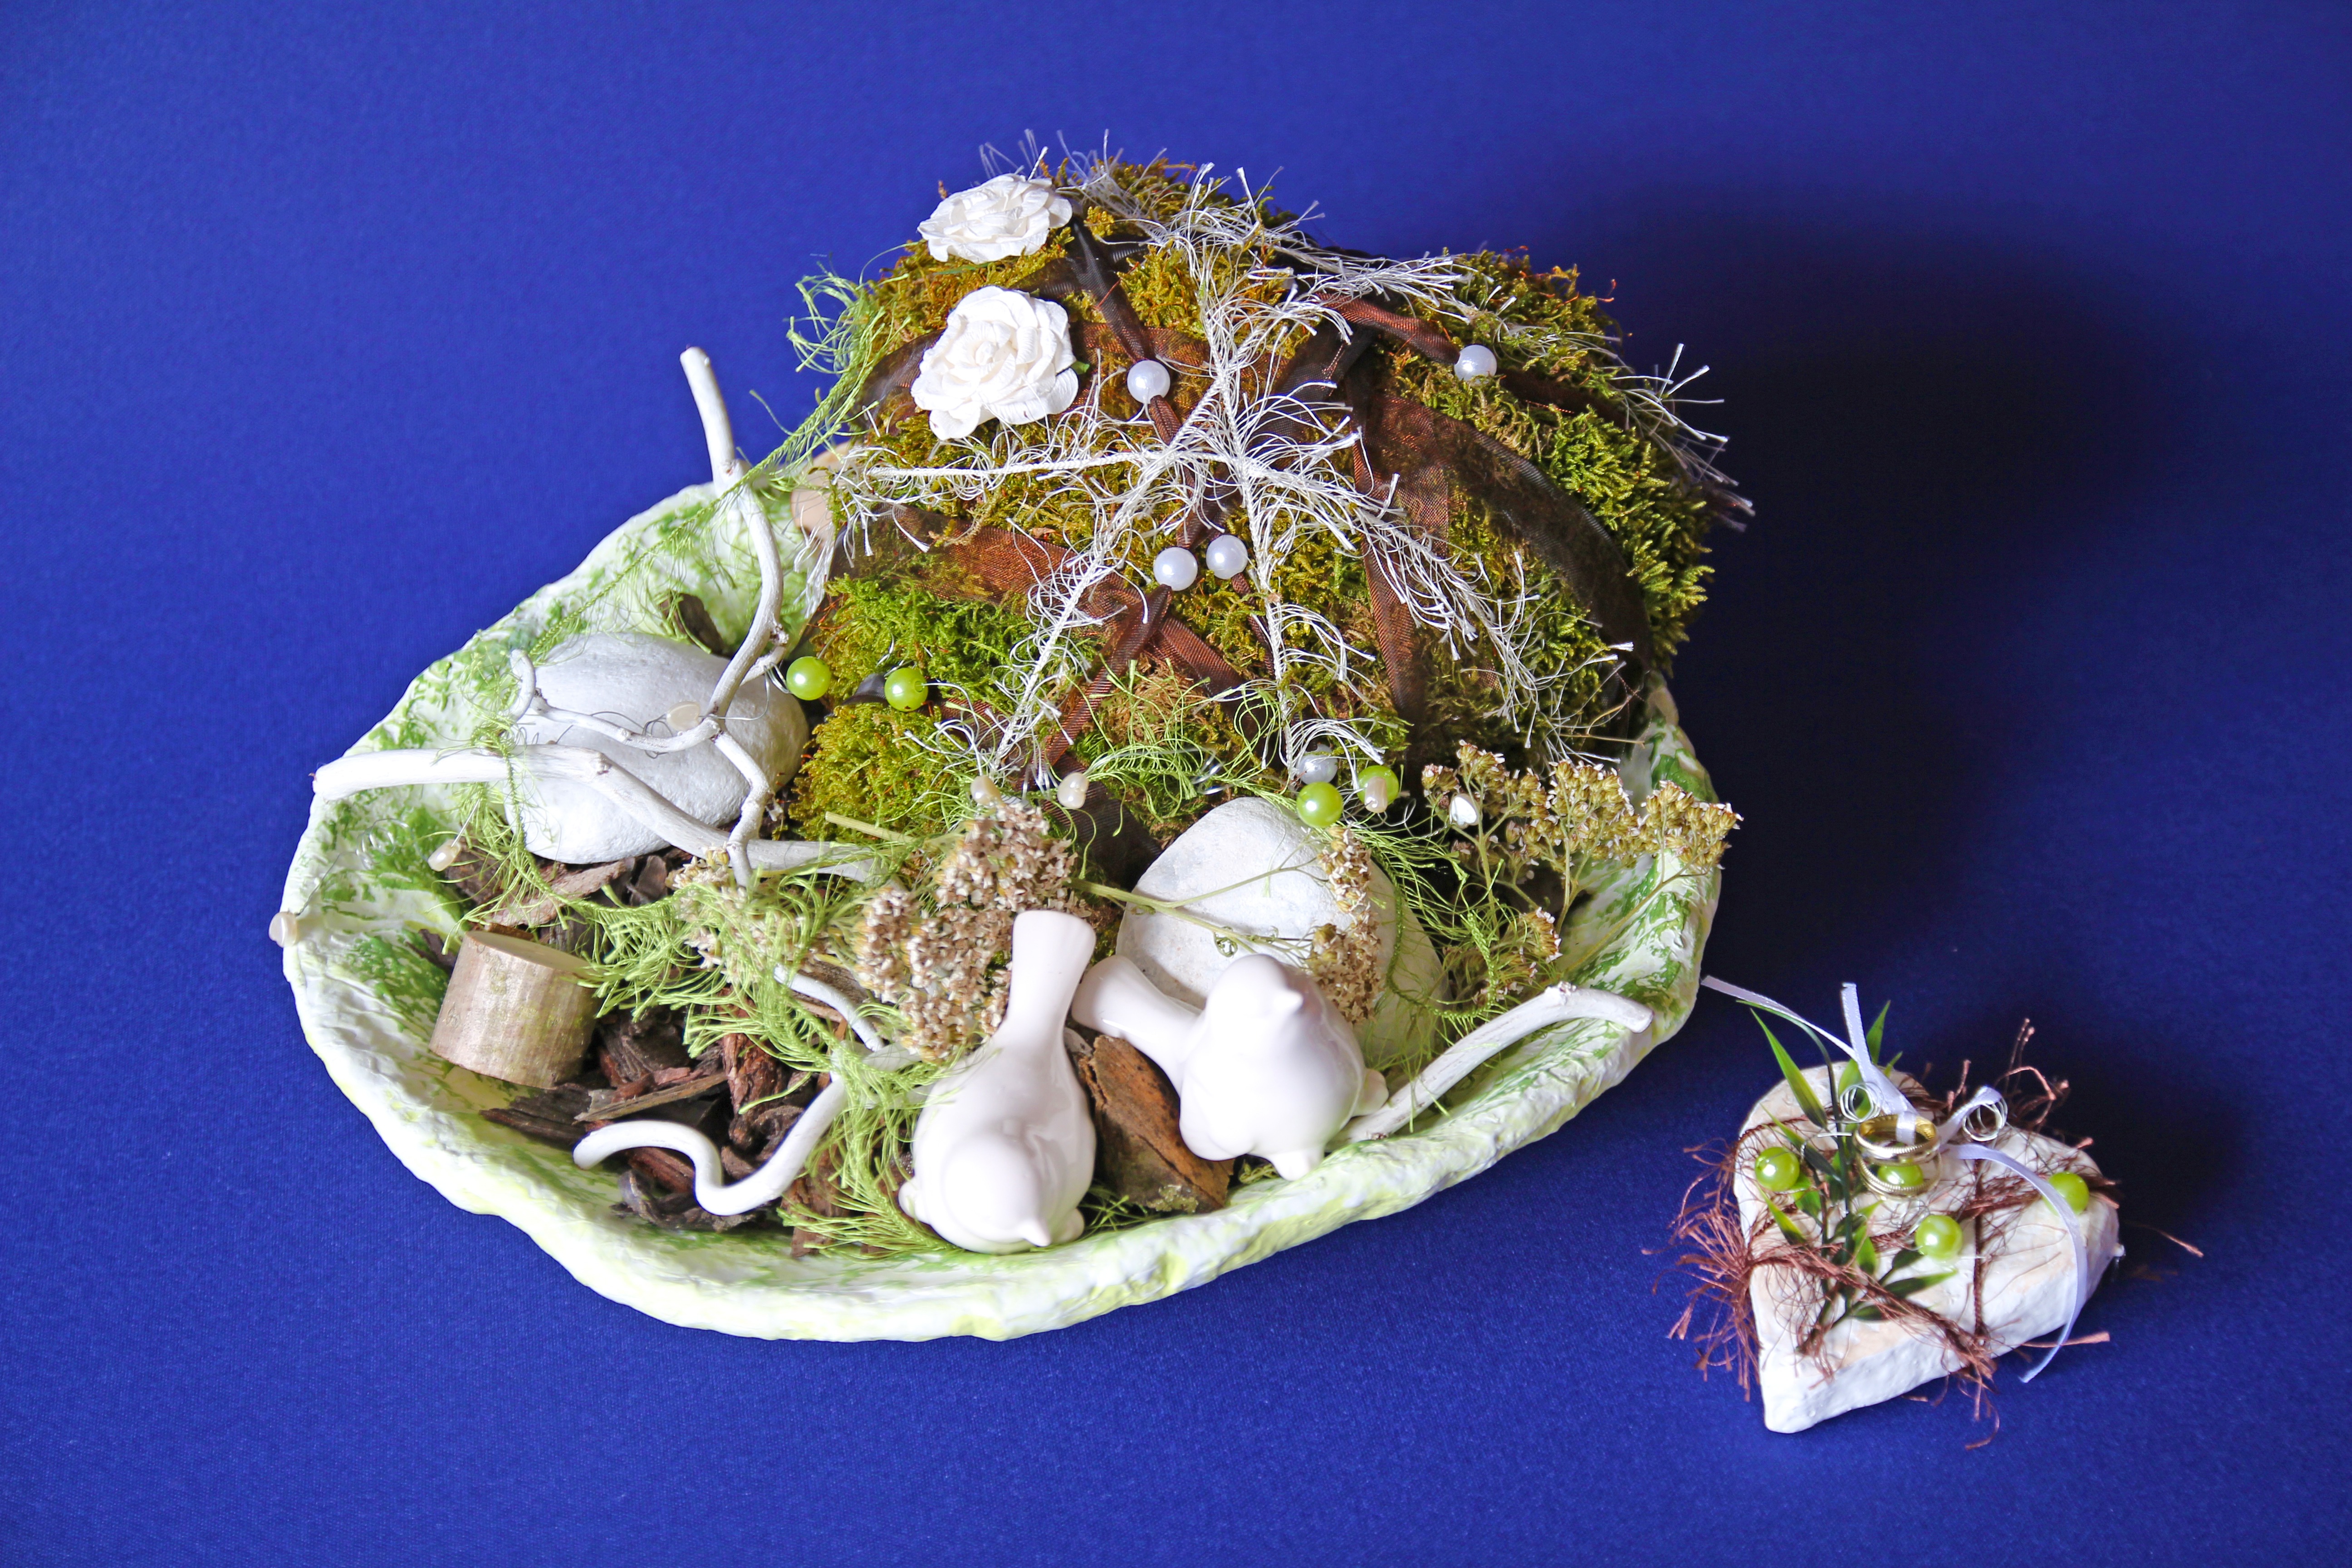
creative, plant, leaf, flower, moss, food, green, produce, color, autumn, colorful, deco, arrangement, hobby, macro photography, hand labor